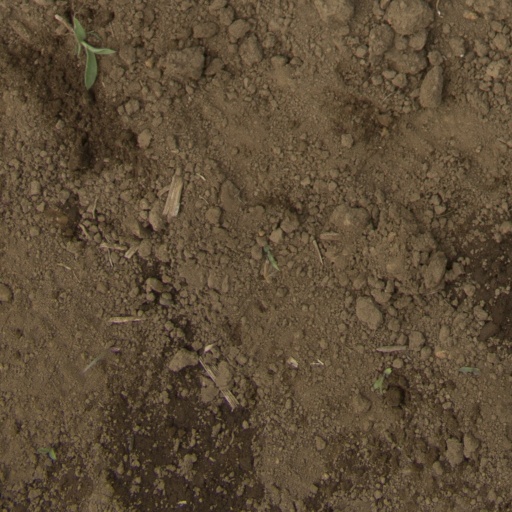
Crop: Jerusalem artichoke